Hurricane Dora (1999)

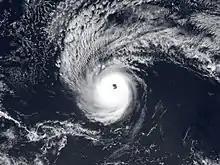
Dora at peak intensity on August 12

Hurricane Dora was one of few tropical cyclones to track across all three north Pacific basins and the first since Hurricane John in 1994. The fourth named storm, third hurricane, and second major hurricane of the 1999 Pacific hurricane season, Dora developed on August 6 from a tropical wave to the south of Mexico. Forming as a tropical depression, the system gradually strengthened and was upgraded to Tropical Storm Dora later that day. Thereafter Dora began heading in a steadily westward direction, before becoming a hurricane on August 8. Amid warm sea surface temperatures and low wind shear, the storm continued to intensify, eventually peaking as a 140 mph (220 km/h) Category 4 hurricane on August 12.